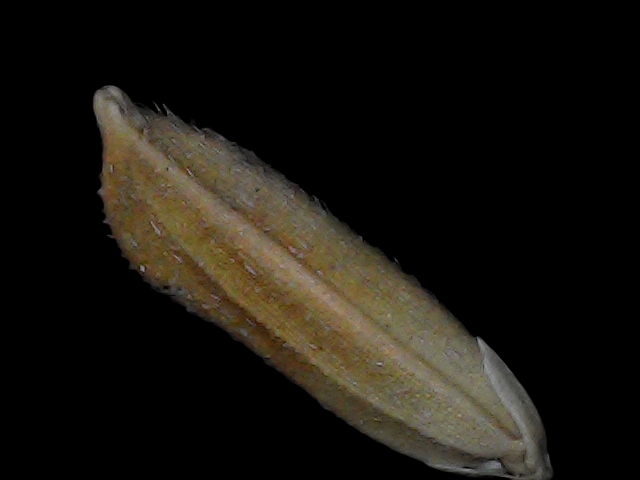
Rice variety: Bd56